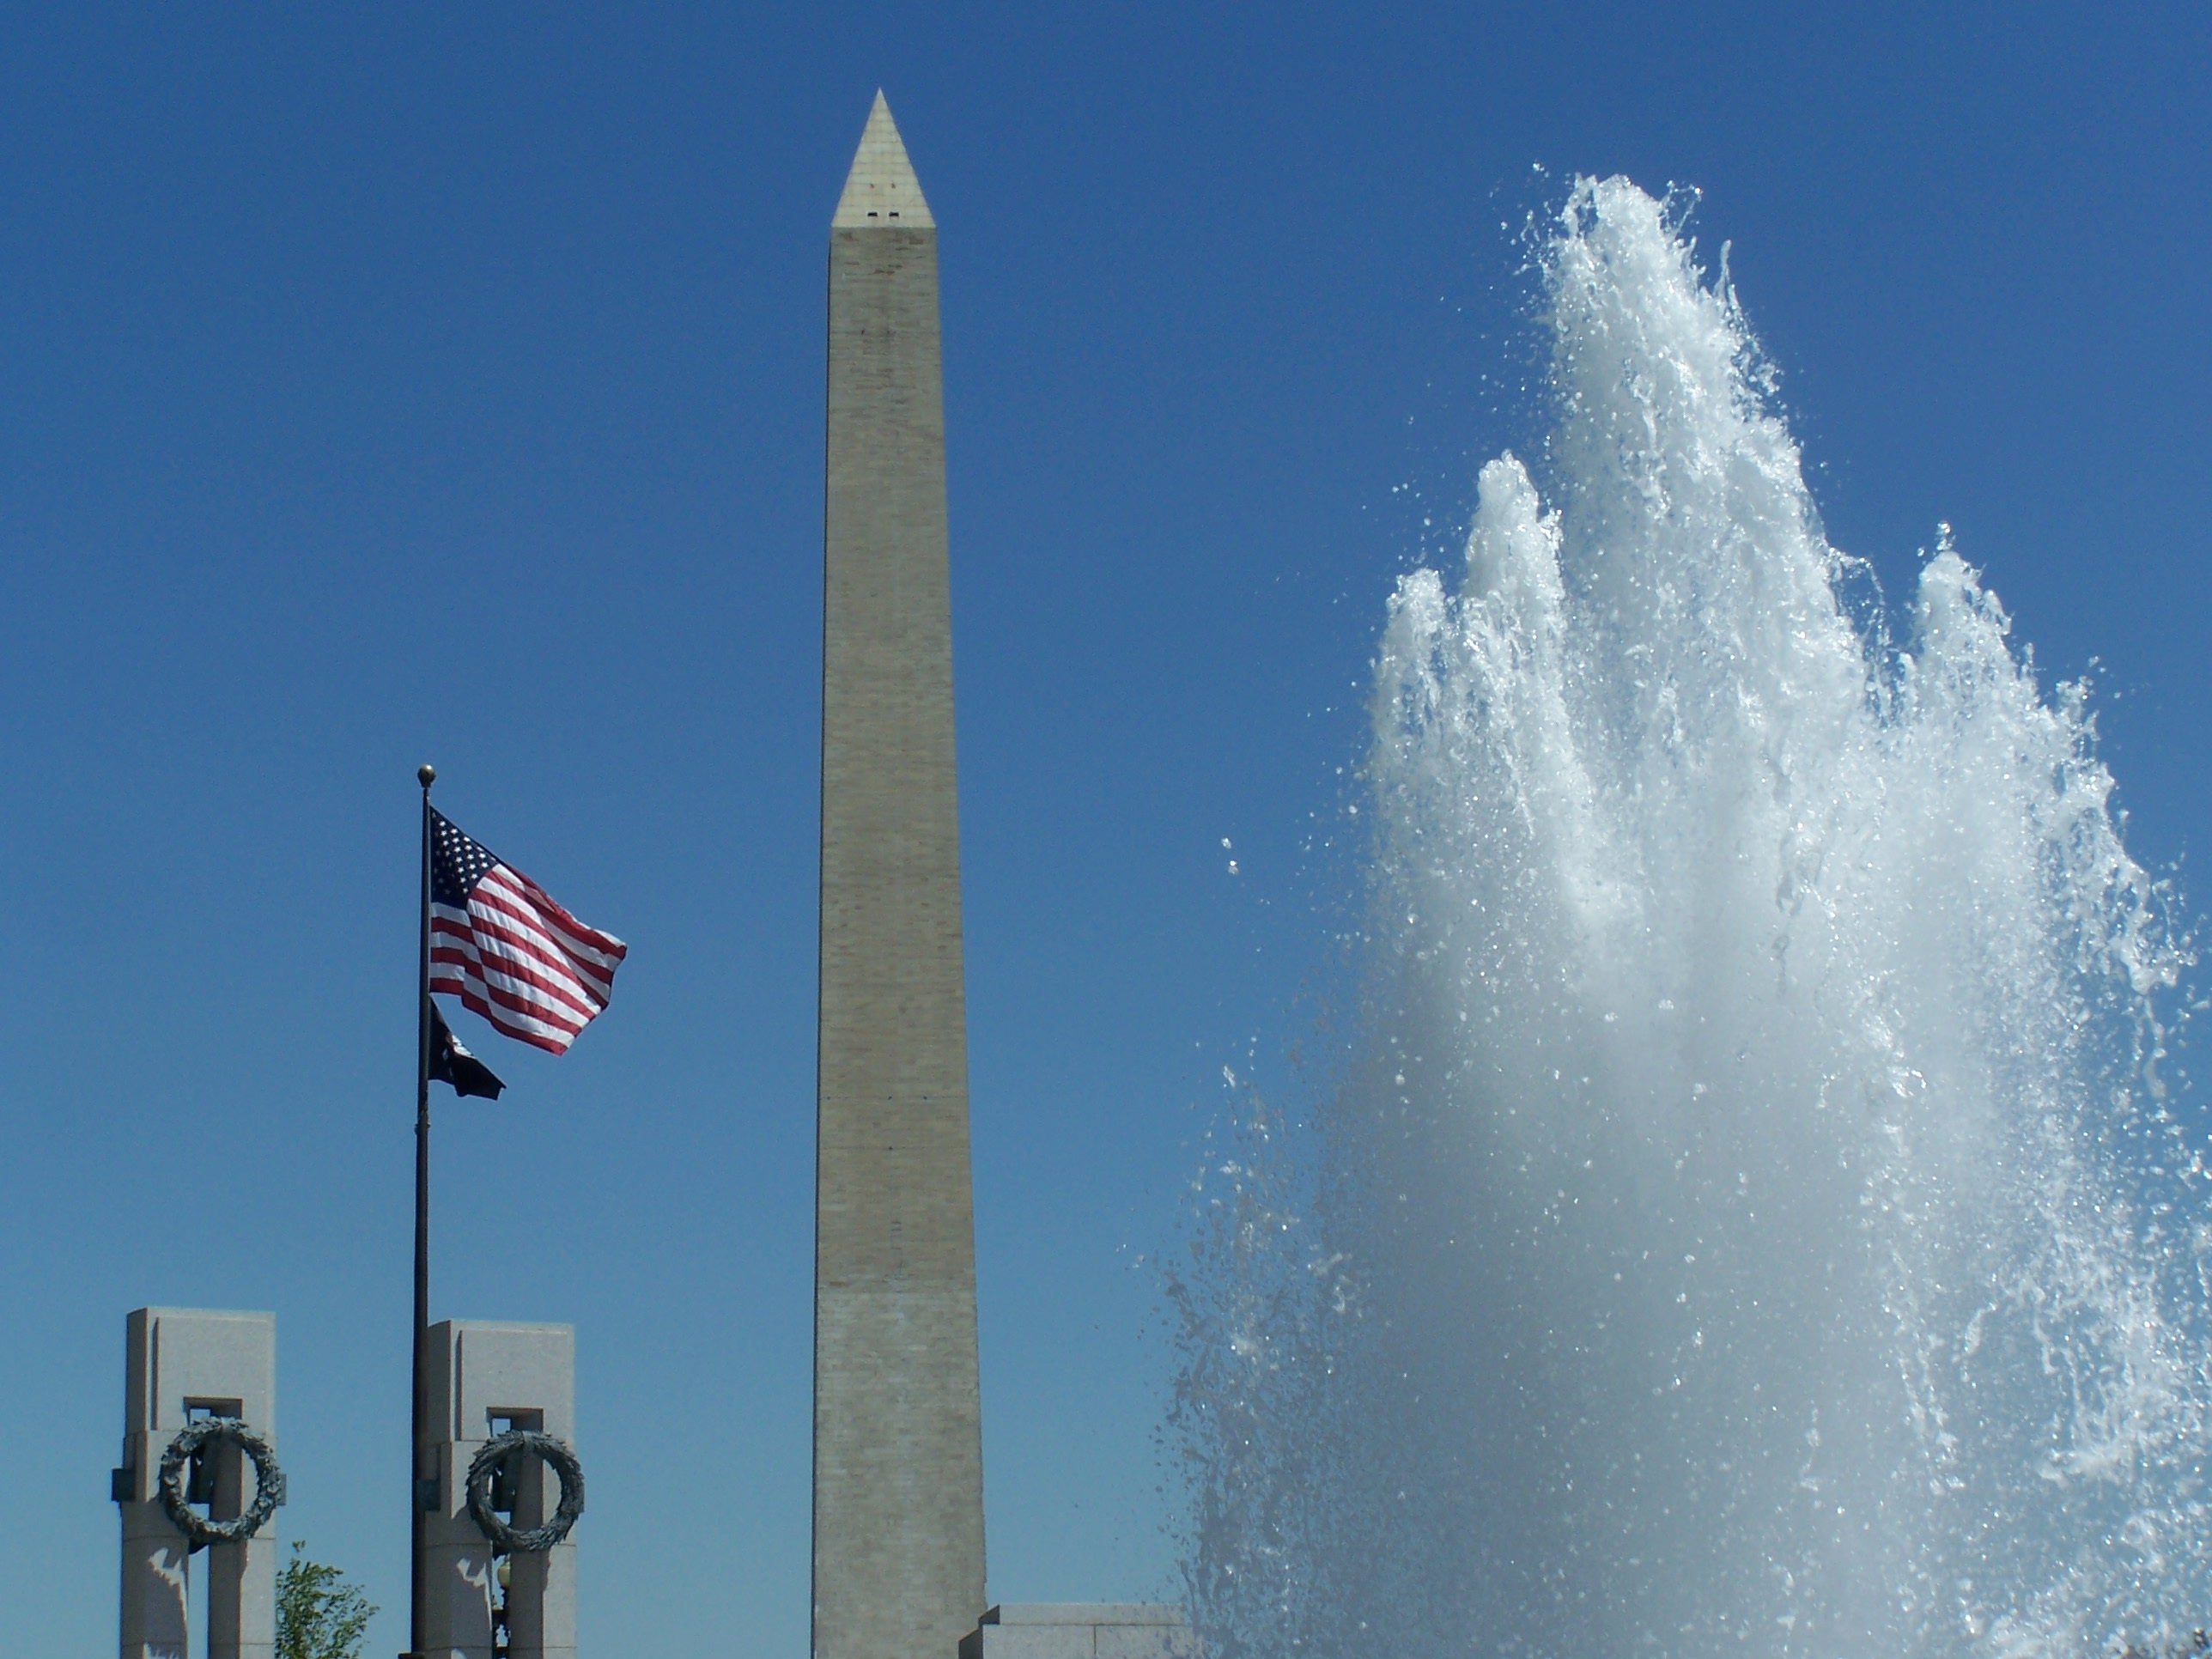
monument, travel, usa, america, landmark, washington, dc, capital, memorial, spire, obelisk, fountain, wwii, mall, united, states